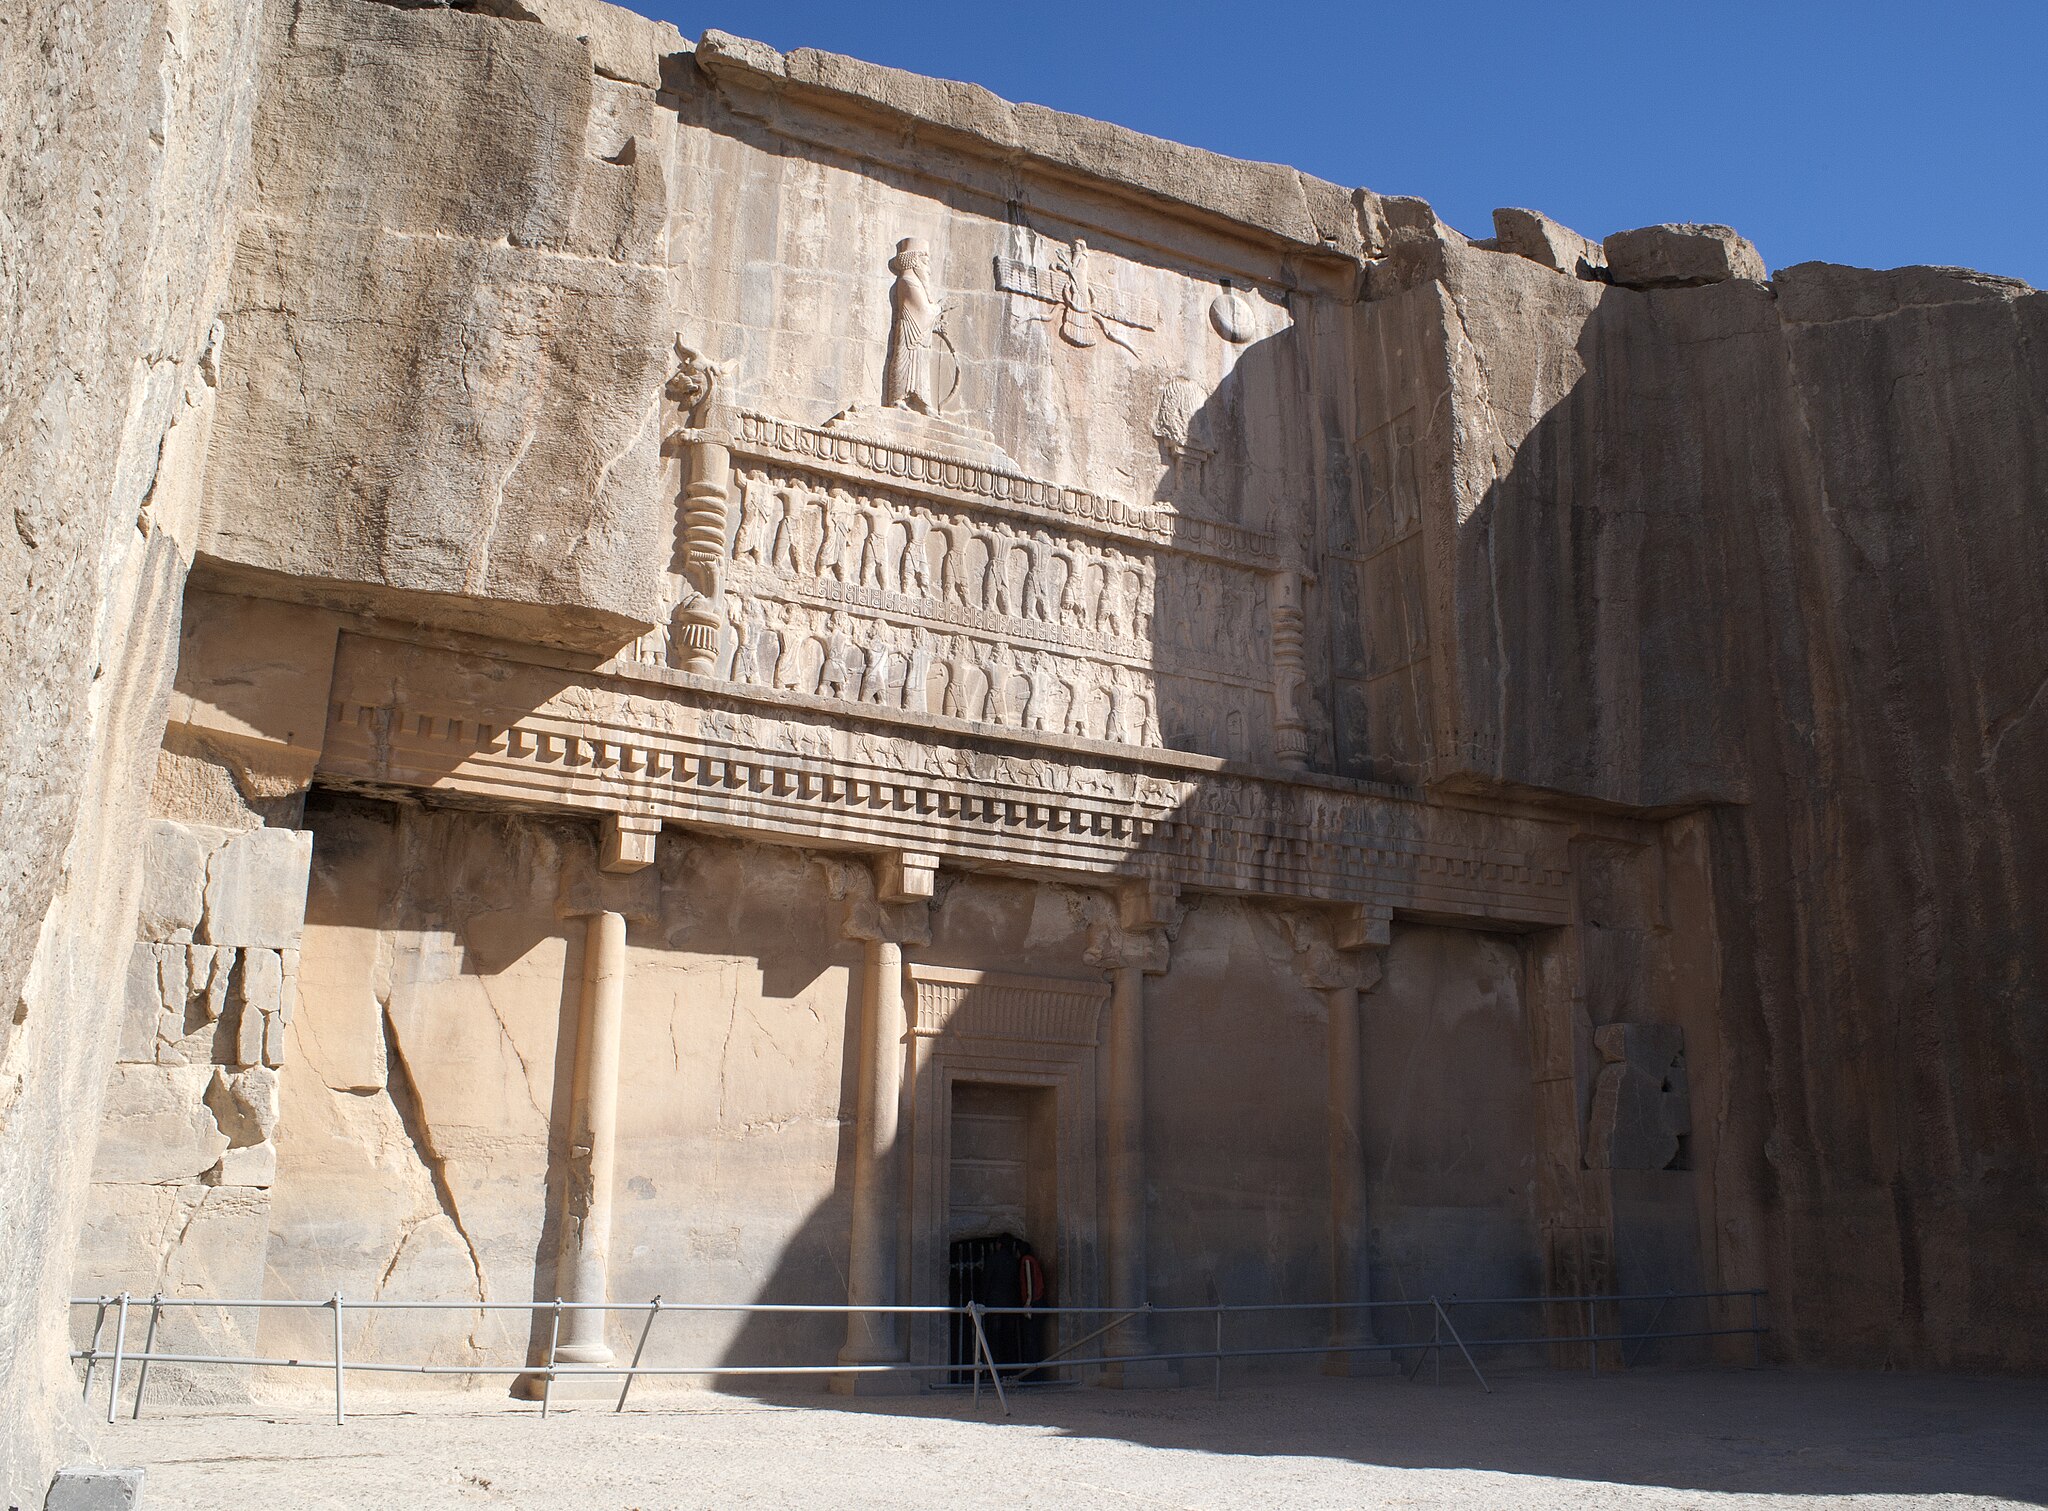
Title: 20101229 Artaxerxes III tomb Persepolis Iran
Description: Artaxerxes III tomb Persepolis Iran
Date: 2010-12-29 10:56:05
Categories: Taken with Nikon D700, Tomb of Artaxerxes III, Images with extracted images, Files with coordinates missing SDC location of creation, 2010 in Persepolis